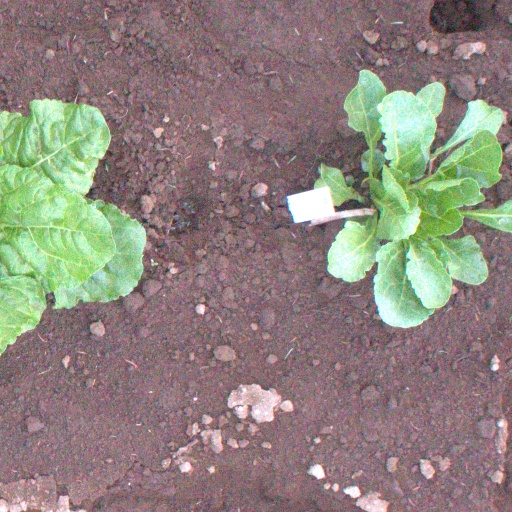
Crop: sugar beet